List of EastEnders characters introduced in 2003

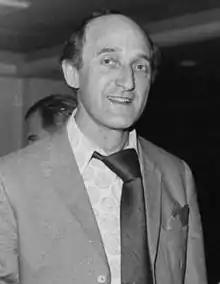
Actor Ron Moody (pictured in 1975) portrayed Edwin.

Doctor Jonathan Leroy, played by Ivan Kaye, is first seen with his unnamed wife as Phil Mitchell's (Steve McFadden) unwelcome tenants that have been fraudulently renting Phil's house by his nanny Joanne Ryan (Tara Lynne O'Neill), as an act of revenge for him spurning her advances.